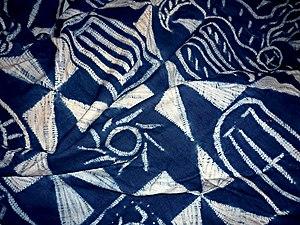
Les Igbo sont une ethnie habitant le sud-est du Nigeria. Ils constituent 18 % de la population du pays et donc représentent ainsi le troisième ethnique le plus important du pays. Ils parlent l'igbo, une langue de type nigéro-congolais. Ce sont des agriculteurs majoritairement chrétiens, dont la société est basée sur un système de classes d'âges.